Artemis Fowl and the Lost Colony

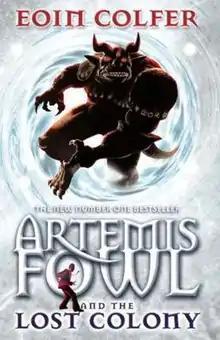
First edition cover of "Artemis Fowl and the Lost Colony"

Artemis Fowl and the Lost Colony, known in America as Artemis Fowl: The Lost Colony, is the fifth book in the "Artemis Fowl" Series by Irish writer Eoin Colfer. The book, originally expected to be published in the UK and Ireland on 7 September 2006, was shipped to stores early. On 12 September of the same year, "The Lost Colony" became available in the US, and was released soon to other countries. It is followed by "Artemis Fowl and the Time Paradox".